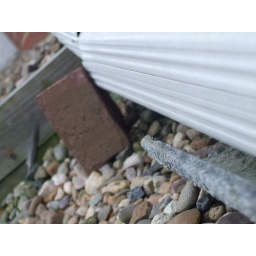
rocks with green stuff in the back.